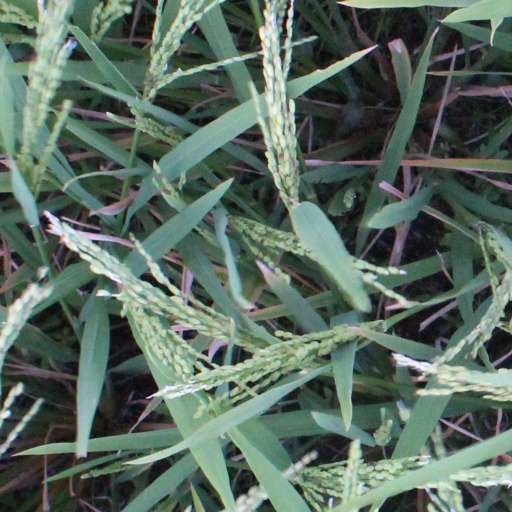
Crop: rice